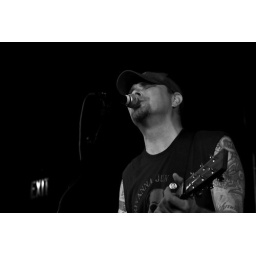
tim barry at the revival tour show, black cat in dc oct 2008